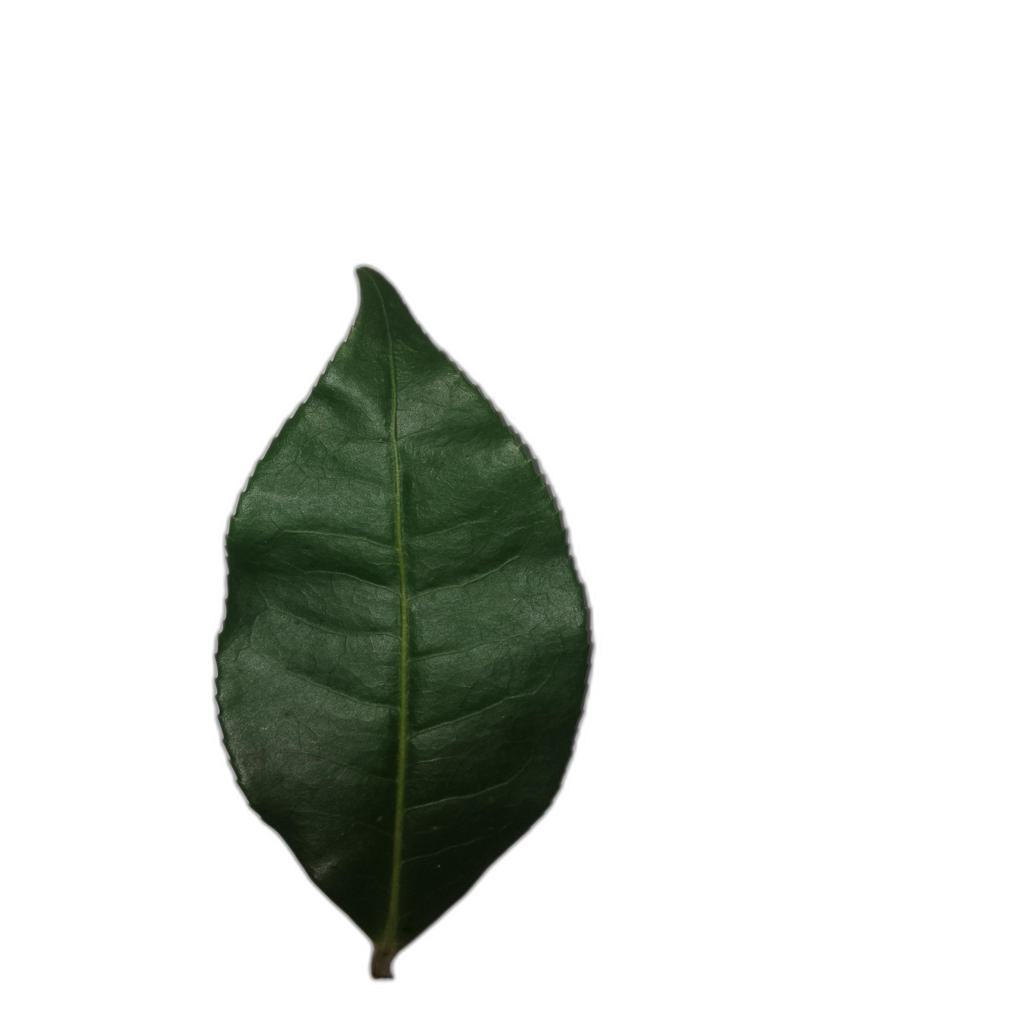
Label: Healthy